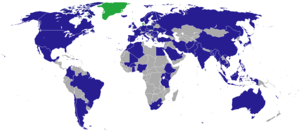
Ceci est une liste des représentations diplomatiques du Danemark. Le Royaume de Danemark en tant qu'État souverain se compose de trois pays intégrés à la communauté du Royaume et dispose de 73 ambassades à l'étranger. Dans les pays où il n'y a pas de mission danoise, selon le traité d'Helsinki, les agents des services étrangers de l'un des pays nordiques doivent assister les citoyens d'un autre pays nordique si ce pays n'est pas représenté sur le territoire concerné.
Ceci est une liste des représentations diplomatiques du Danemark. Le Royaume de Danemark en tant qu'État souverain se compose de trois pays intégrés à la communauté du Royaume et dispose de 73 ambassades à l'étranger. Dans les pays où il n'y a pas de mission danoise, selon le traité d'Helsinki, les agents des services étrangers de l'un des pays nordiques doivent assister les citoyens d'un autre pays nordique si ce pays n'est pas représenté sur le territoire concerné.